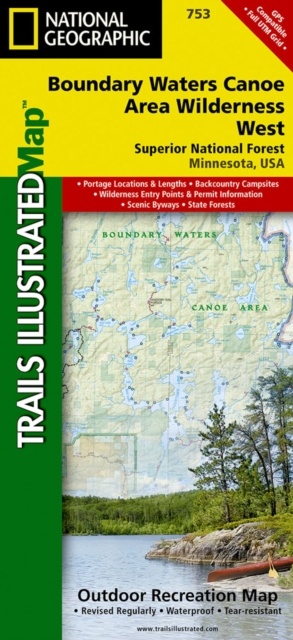
Boundary Waters West Superior National Forest
Brand: National Geographic Maps Division
Book Synopsis
Category: Sporting Goods > Outdoor Recreation > Boating & Water Sports > Boating & Rafting > Canoes > Touring Canoes